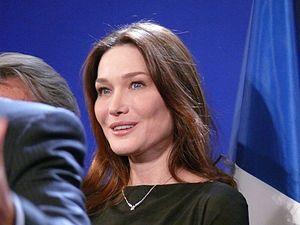
Réception donnée par le Président Nicolas Sarkozy à l'hôtel Hyatt on the Bund de Shanghai le vendredi 30 avril 2010 à l'occasion de son voyage en Chine.